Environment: real
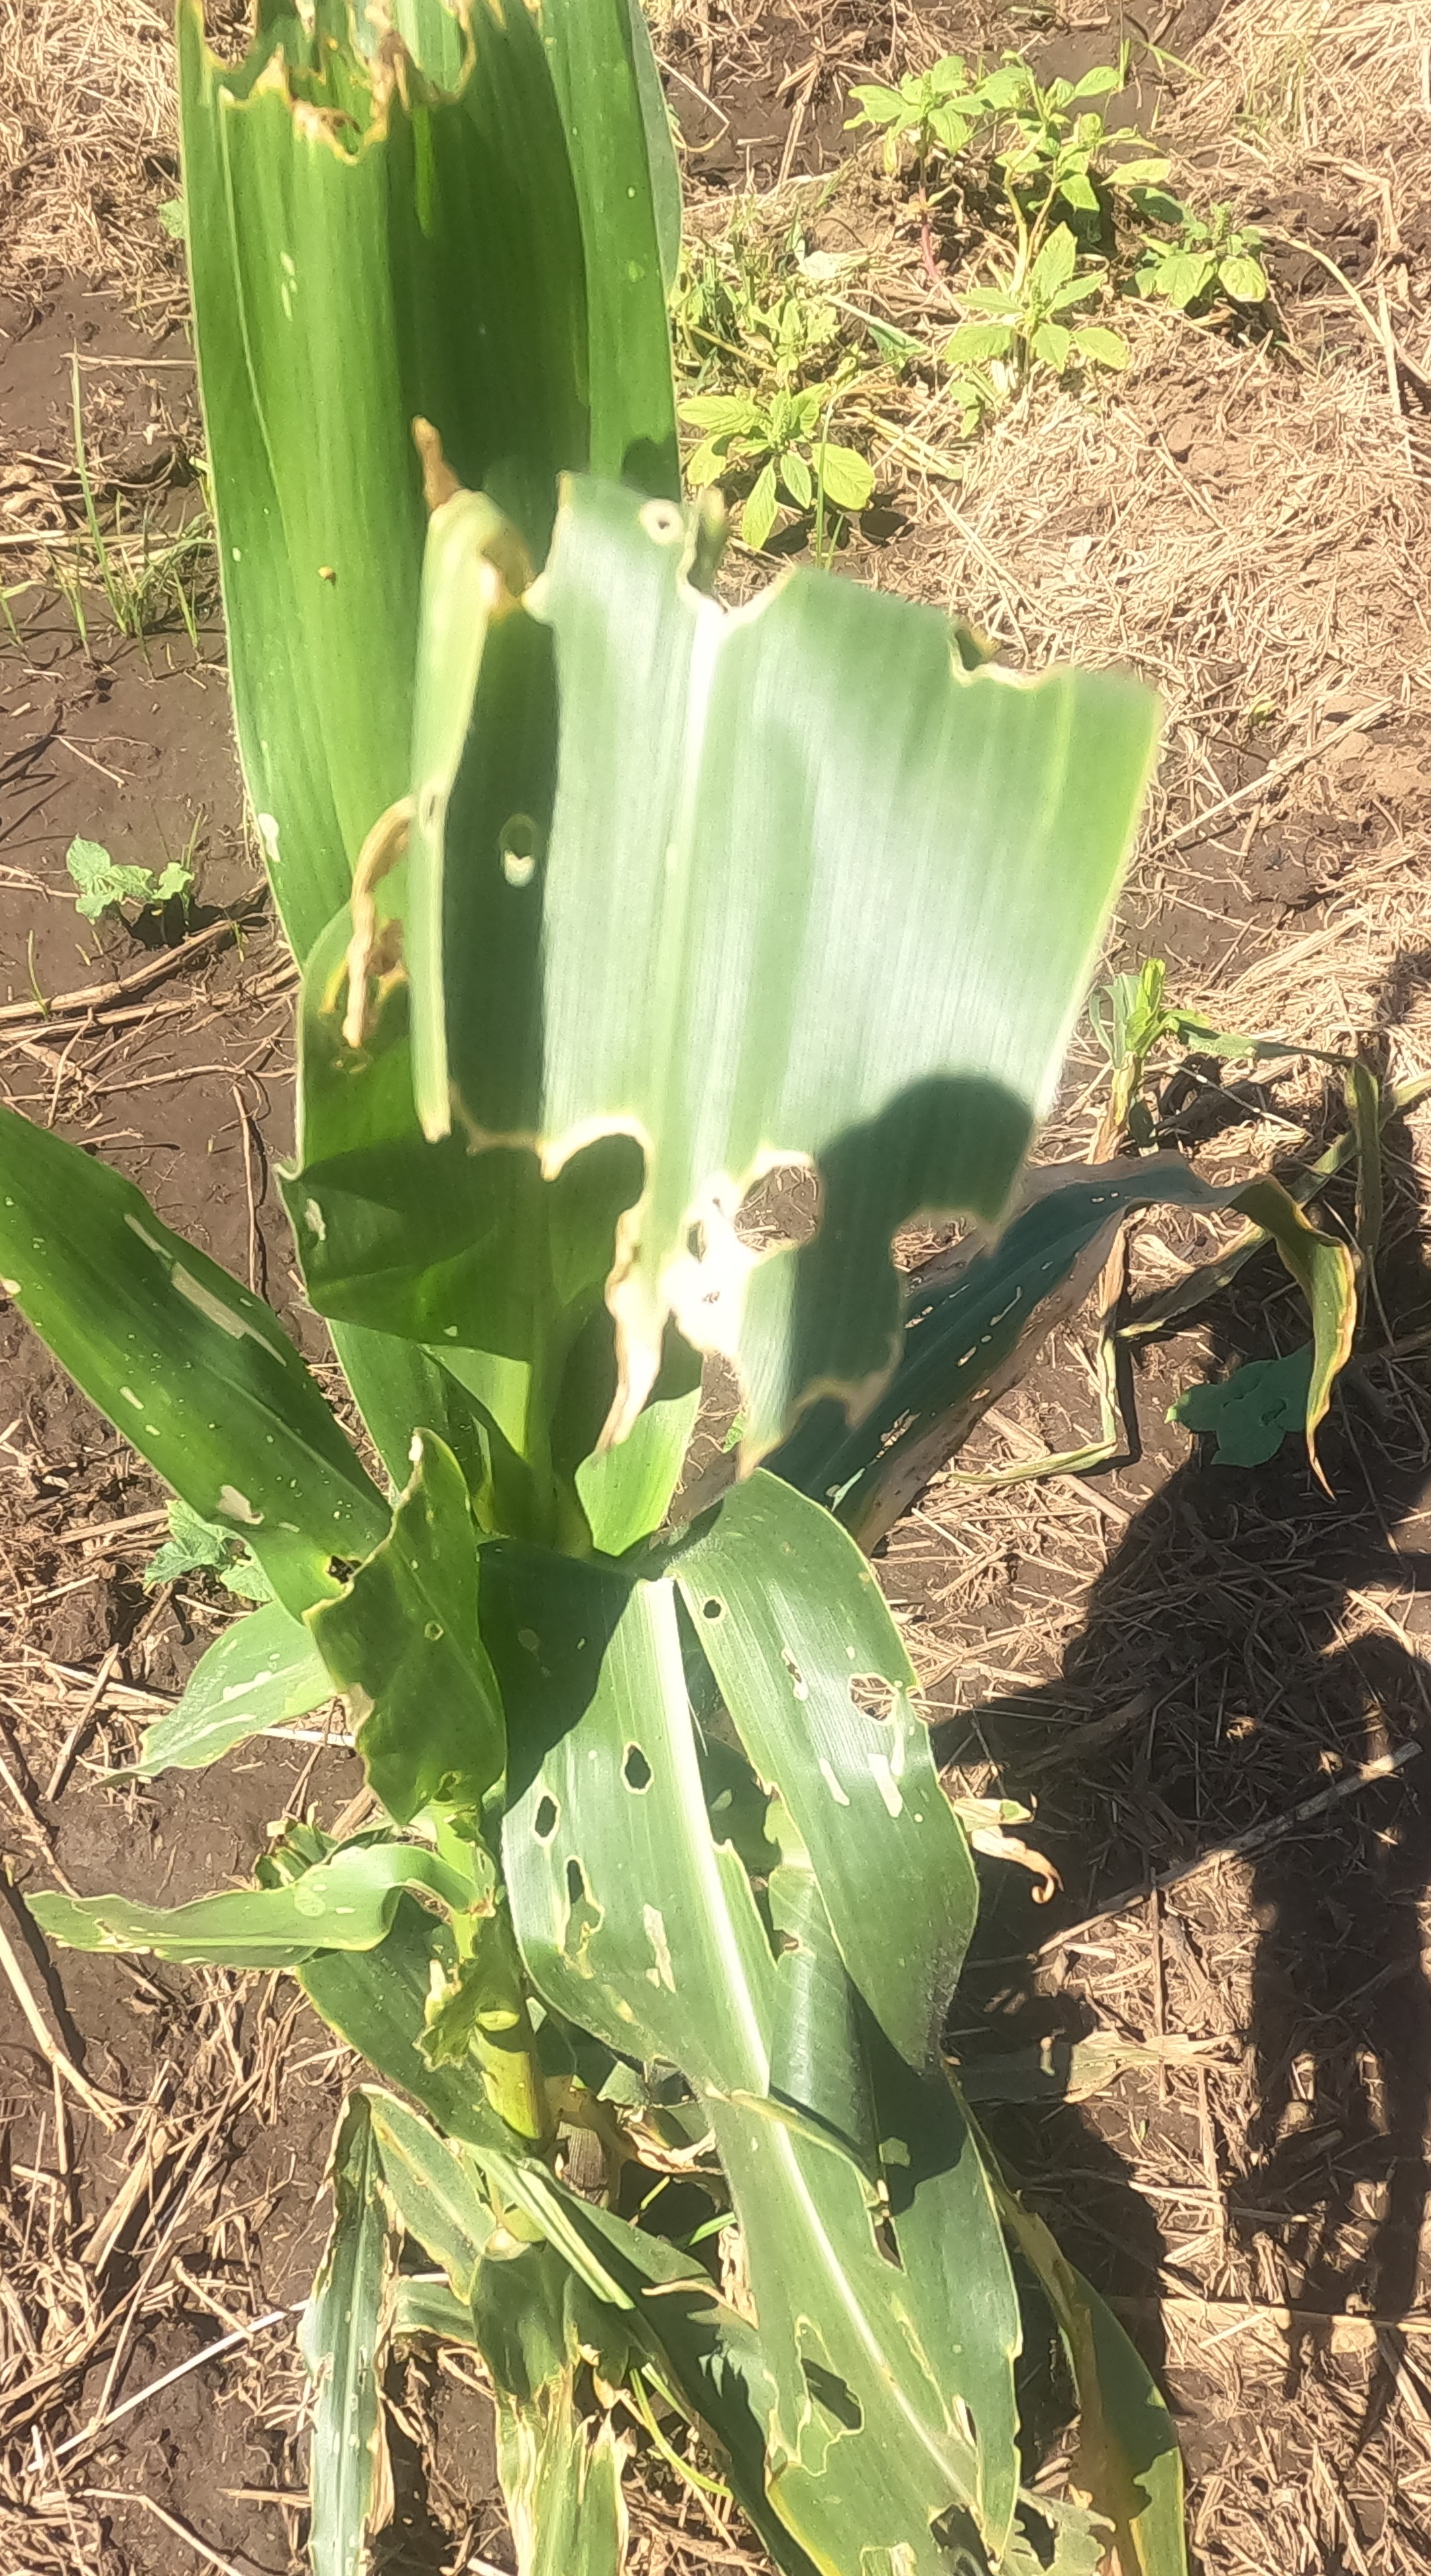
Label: fall_armyworm